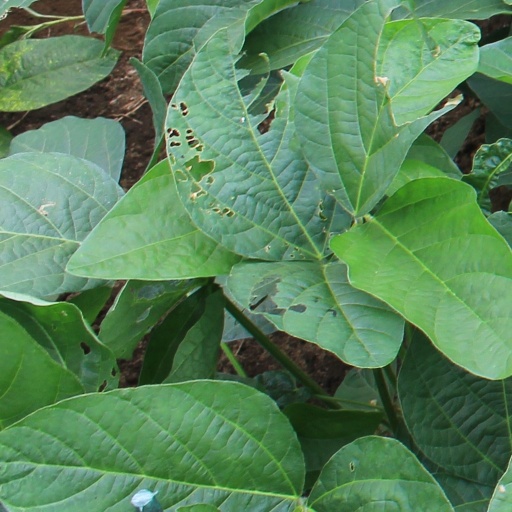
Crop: soybean